History of Virginia

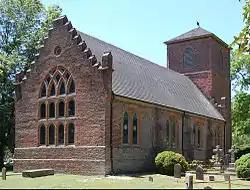
St. Luke's Church in Smithfield, built in the early- to mid-17th century, is the oldest extant brick church in the Thirteen colonies, and the only existing Gothic brick structure in the United States.

Local leaders had long desired a school of higher education, for the sons of planters, and for educating the Indians. An earlier attempt to establish a permanent university at Henricus failed after the Indian massacre of 1622 wiped out the entire settlement. Finally, seven decades later, with encouragement from the Colony's House of Burgesses and other prominent individuals, Reverend Dr. James Blair, the colony's top religious leader, prepared a plan. Blair went to England and in 1693, obtained a charter from Protestants King William and Queen Mary II of England who had just deposed Catholic James II of England in 1688 during the Glorious Revolution. The college was named the College of William and Mary in honor of the two monarchs.